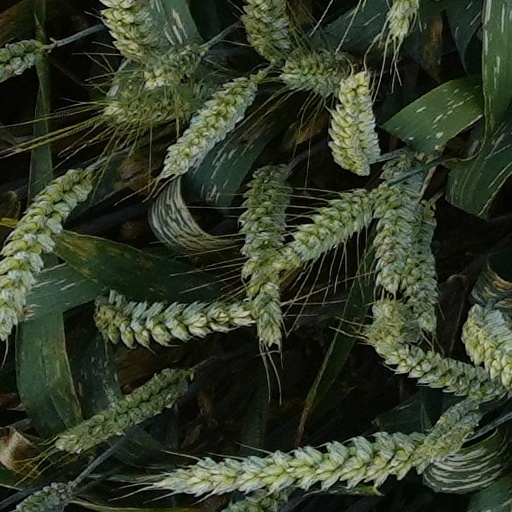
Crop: wheat